Schucry Kafie

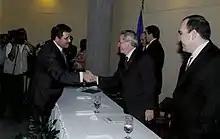
Schucry Kafie receiving the Sanchez-a-Sanchez-Smith-II Award.

Schucry Kafie (born November 11, 1947; spelled Schucrie in some sources) is a Honduran businessman and philanthropist noted for being the founder of Lácteos de Honduras S.A.—better known as Lacthosa—the country's largest dairy company. He is also a founding member, along with his brothers Luis and Eduardo, of Luz y Fuerza de San Lorenzo Sociedad Anónima—better known as Lufussa—the largest electricity supplier in Honduras.